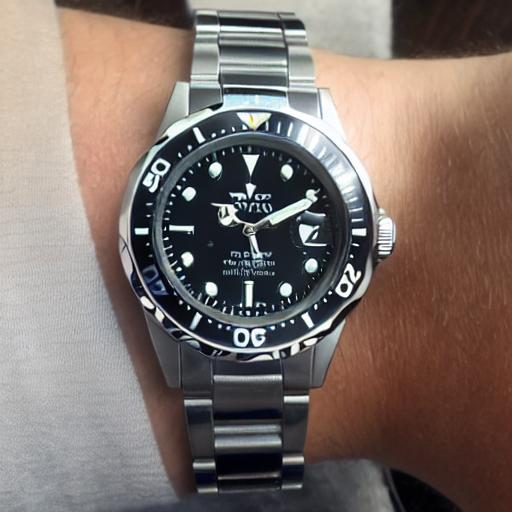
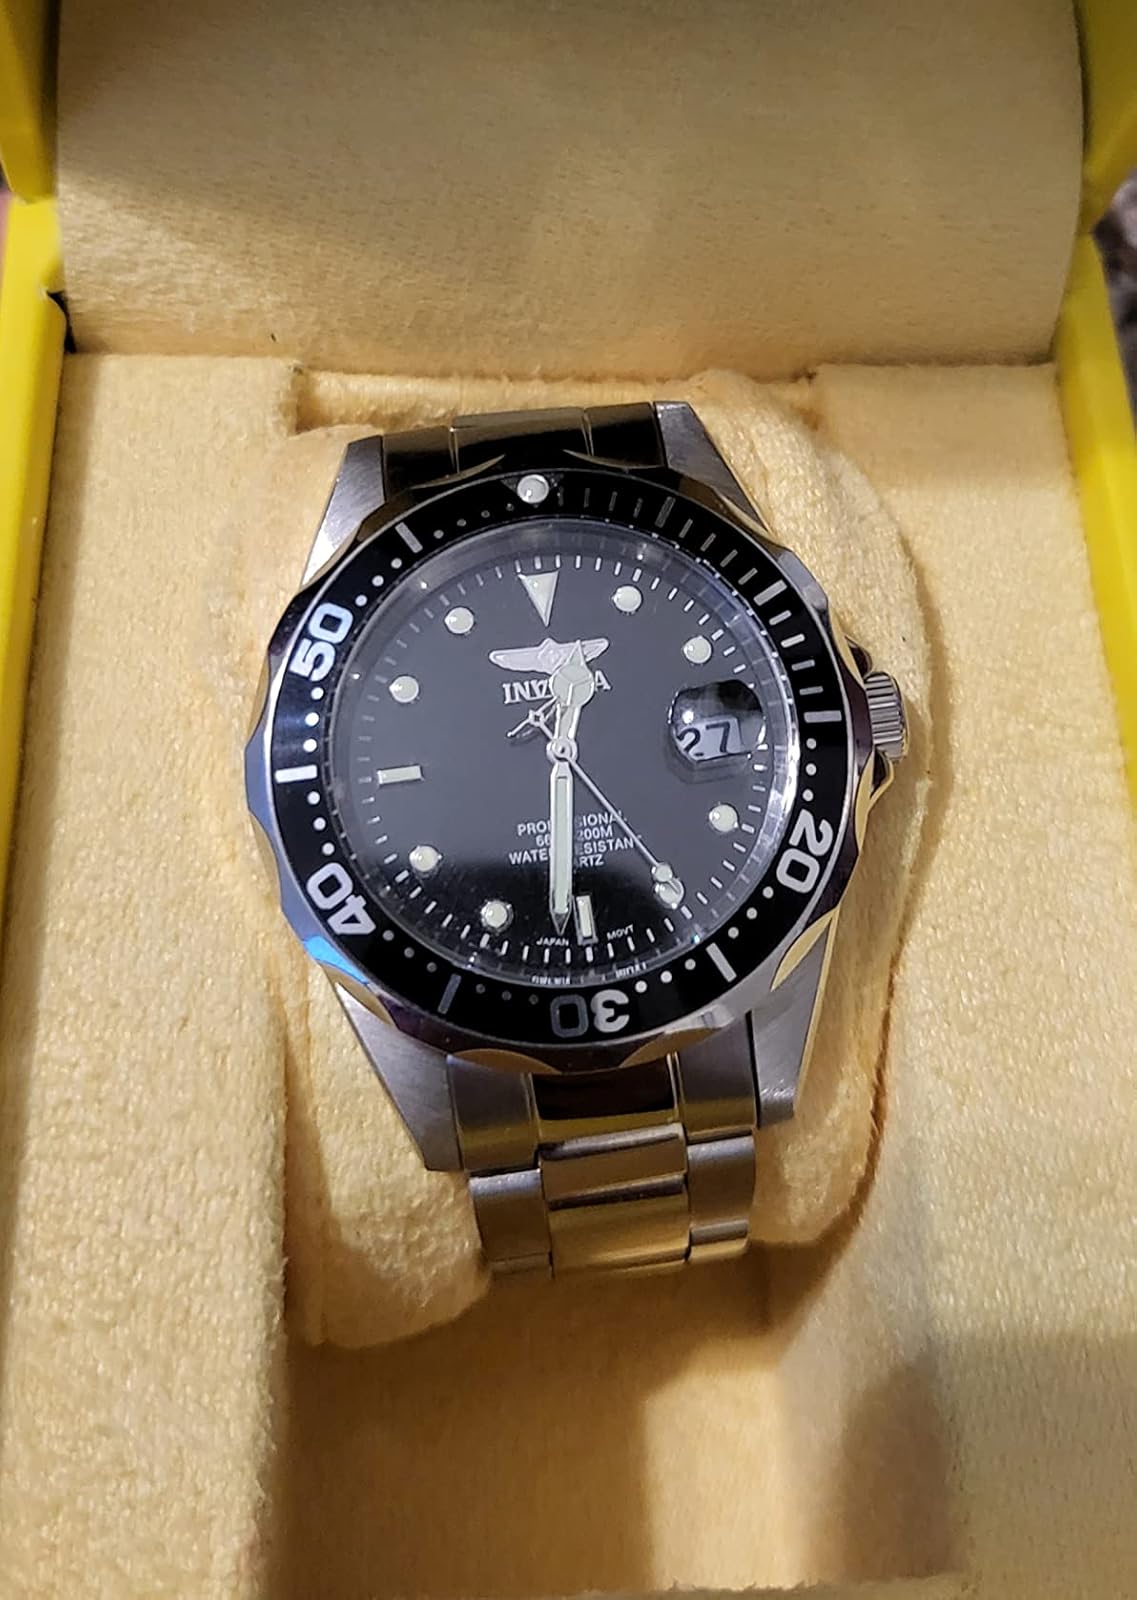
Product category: accessories_watch
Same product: no